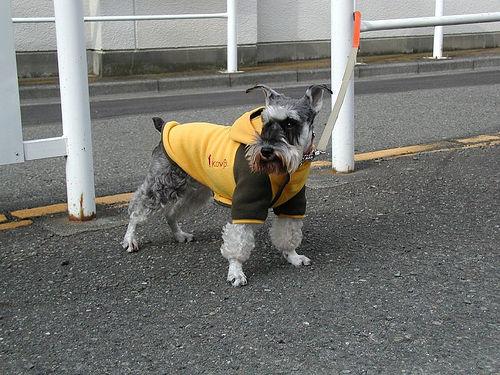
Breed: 2342-n000102-miniature_schnauzer